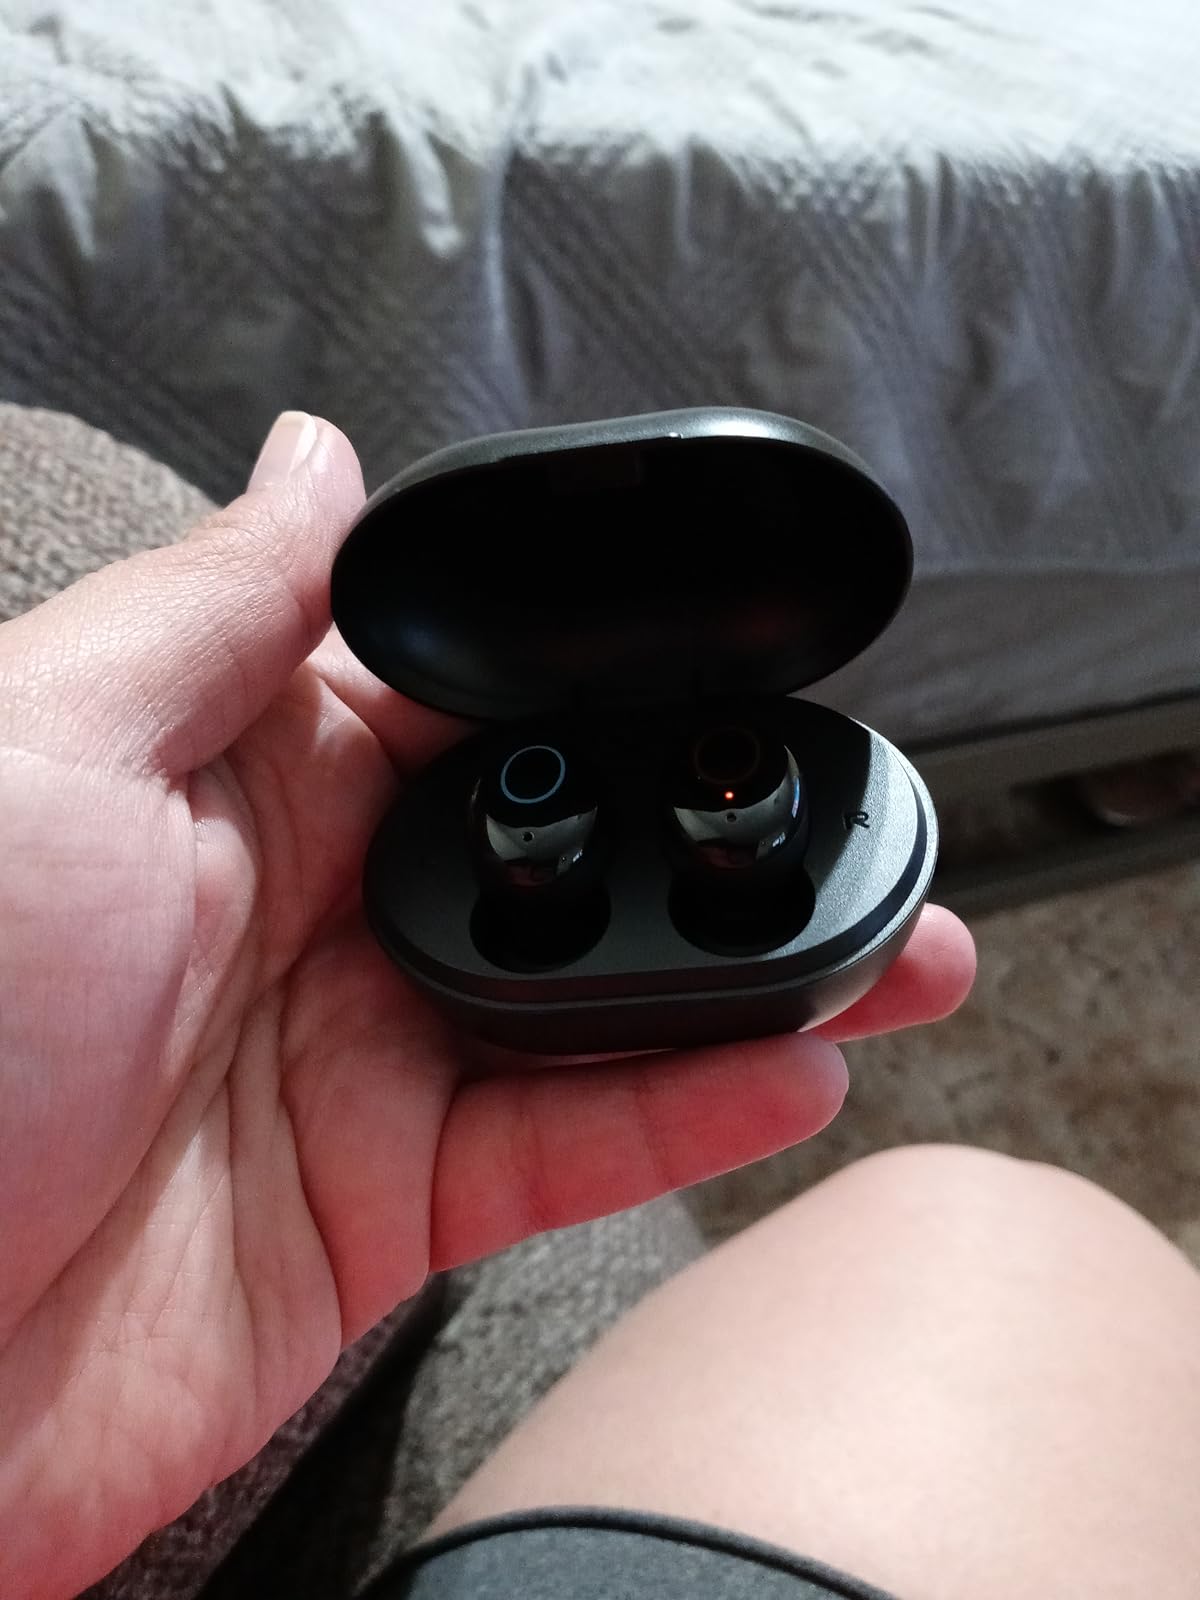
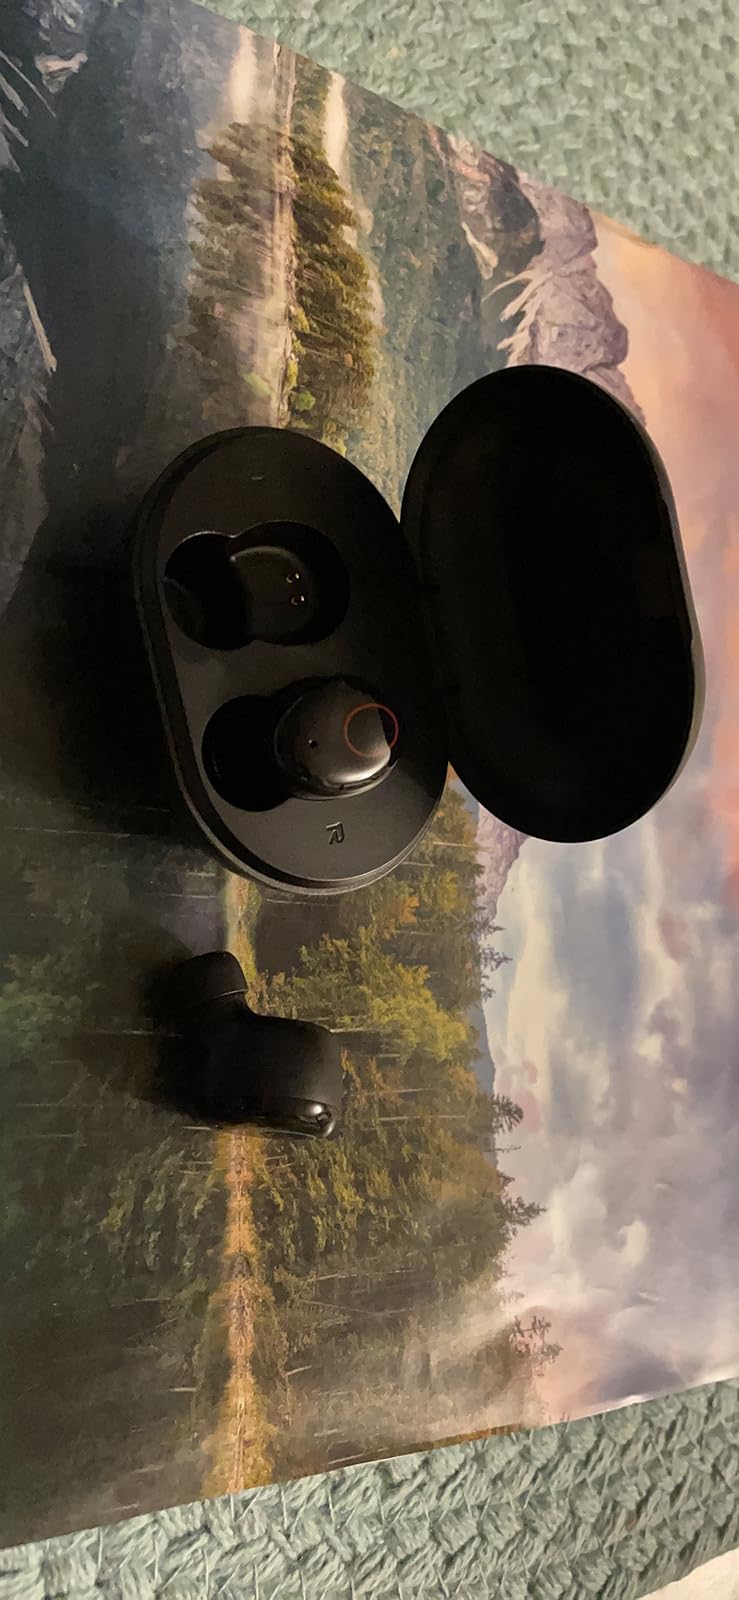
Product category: earbuds
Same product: yes